The Amulet (novel)

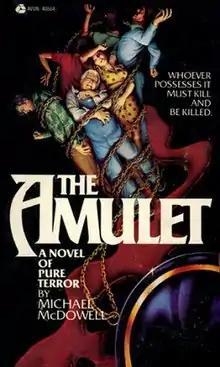
First edition cover

The Amulet is a Southern Gothic horror novel, originally published in 1979 by Michael McDowell. The book was first published in paperback by Avon Books.